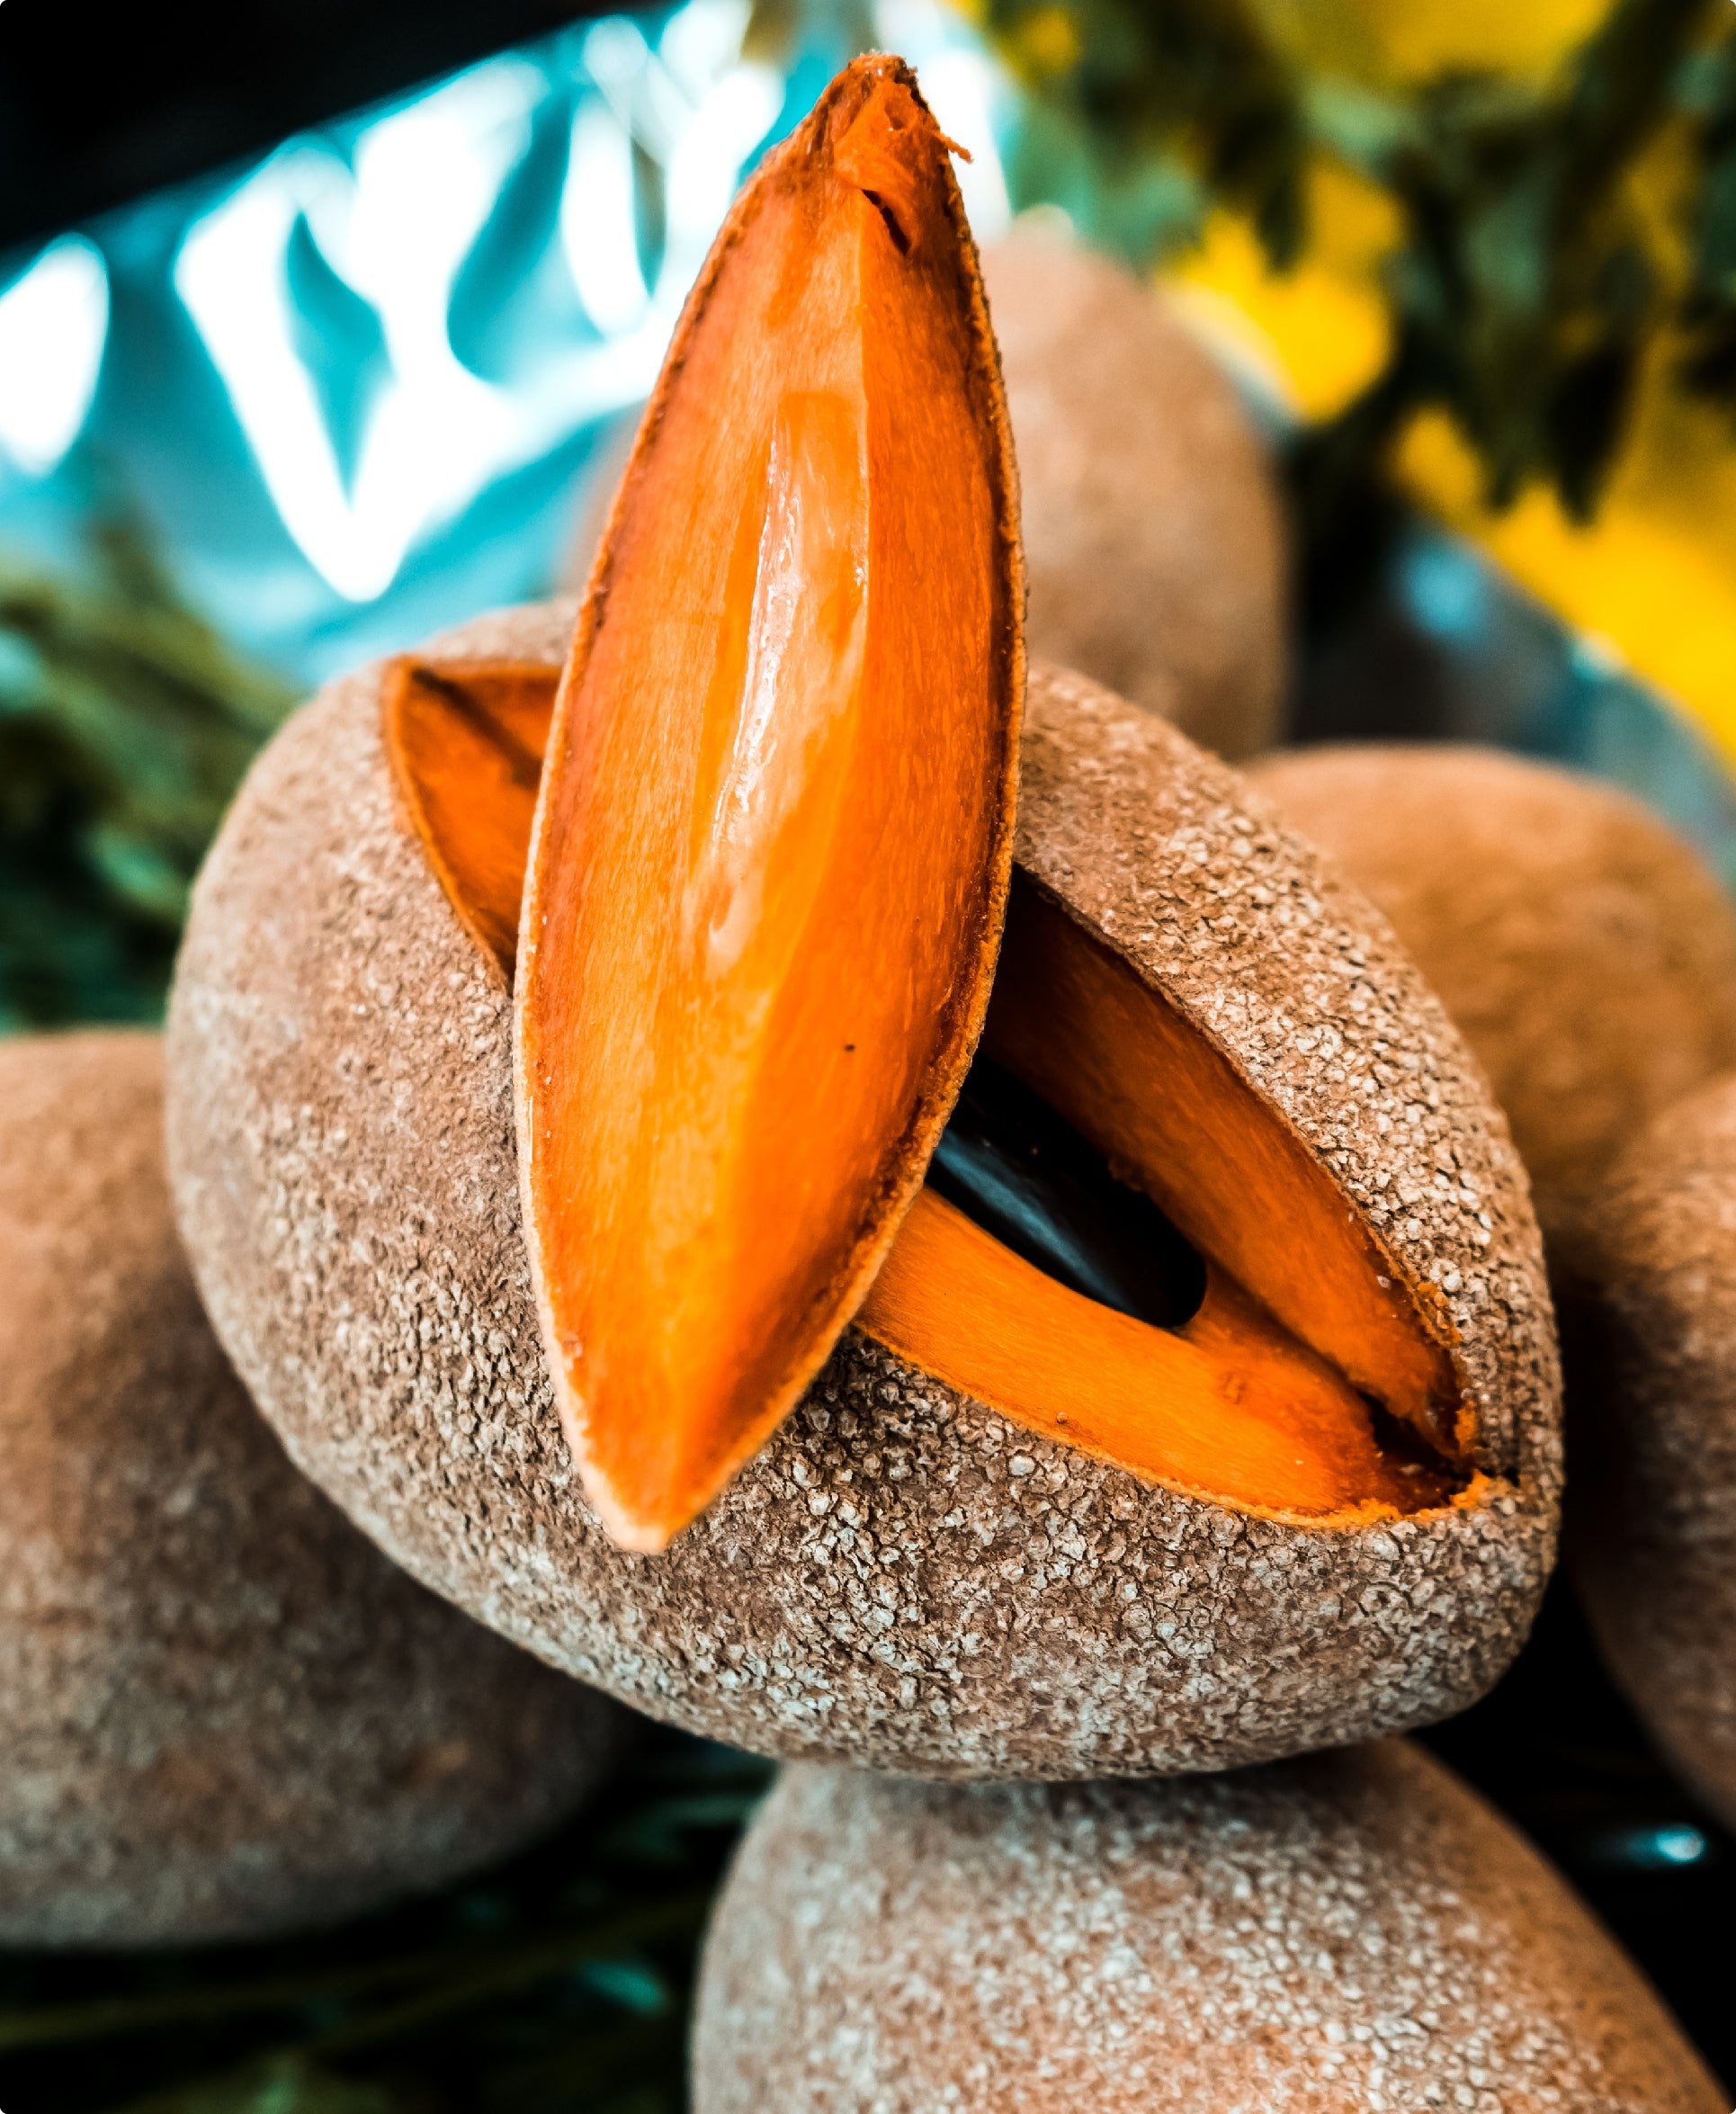
WS Mamey (ea)
Brand: H&H
Mamey is a rich and creamy tropical fruit, often described as a tasty blend of sweet potato, pumpkin, and almond with a hint of vanilla. Grown in the fertile soils of South Florida and harvested when perfectly ripe, it's a seasonal favorite for smoothies and desserts, or for simply enjoying by the spoonful. Get yours today and savor the taste of tropical summer.
Category: Food, Beverages & Tobacco > Food Items > Fruits & Vegetables > Fresh & Frozen Fruits > Mamey